Manolo Gabbiadini

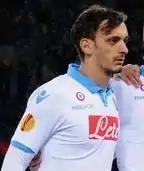
Gabbiadini with Napoli in 2015.

In January 2015, Gabbiadini joined Napoli for a reported fee of €13 million, to be split equally between Sampdoria and Juventus, each owning 50 percent of the player at the time of the deal. (Juventus later declared that their revenue was €6.25 million). He made his debut on 11 January against former team Juventus at the Stadio San Paolo, replacing José Callejón for the last 17 minutes of a 3–1 defeat. His first goal for the team came on 1 February, the winner in a 2–1 victory away to Chievo from Ivan Strinić's assist. On 19 March 2016, he scored a first-half brace in a 6–0 victory over Bologna.